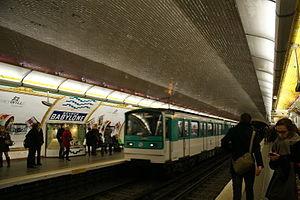
Sèvres - Babylone est une station des lignes 10 et 12 du métro de Paris, située à la limite des 6ᵉ et 7ᵉ arrondissements de Paris.
Le matériel roulant du métro de Paris a connu de nombreuses évolutions depuis l'ouverture de sa première ligne le 19 juillet 1900. En 2011, huit types de matériels circulent sur le réseau parisien, quatre sur pneumatiques et quatre sur roues en fer. Depuis la création de la RATP en 1949, les chiffres qui suivent ces lettres désignent généralement soit l'année de conception, soit l'année d'appel d'offres du matériel.